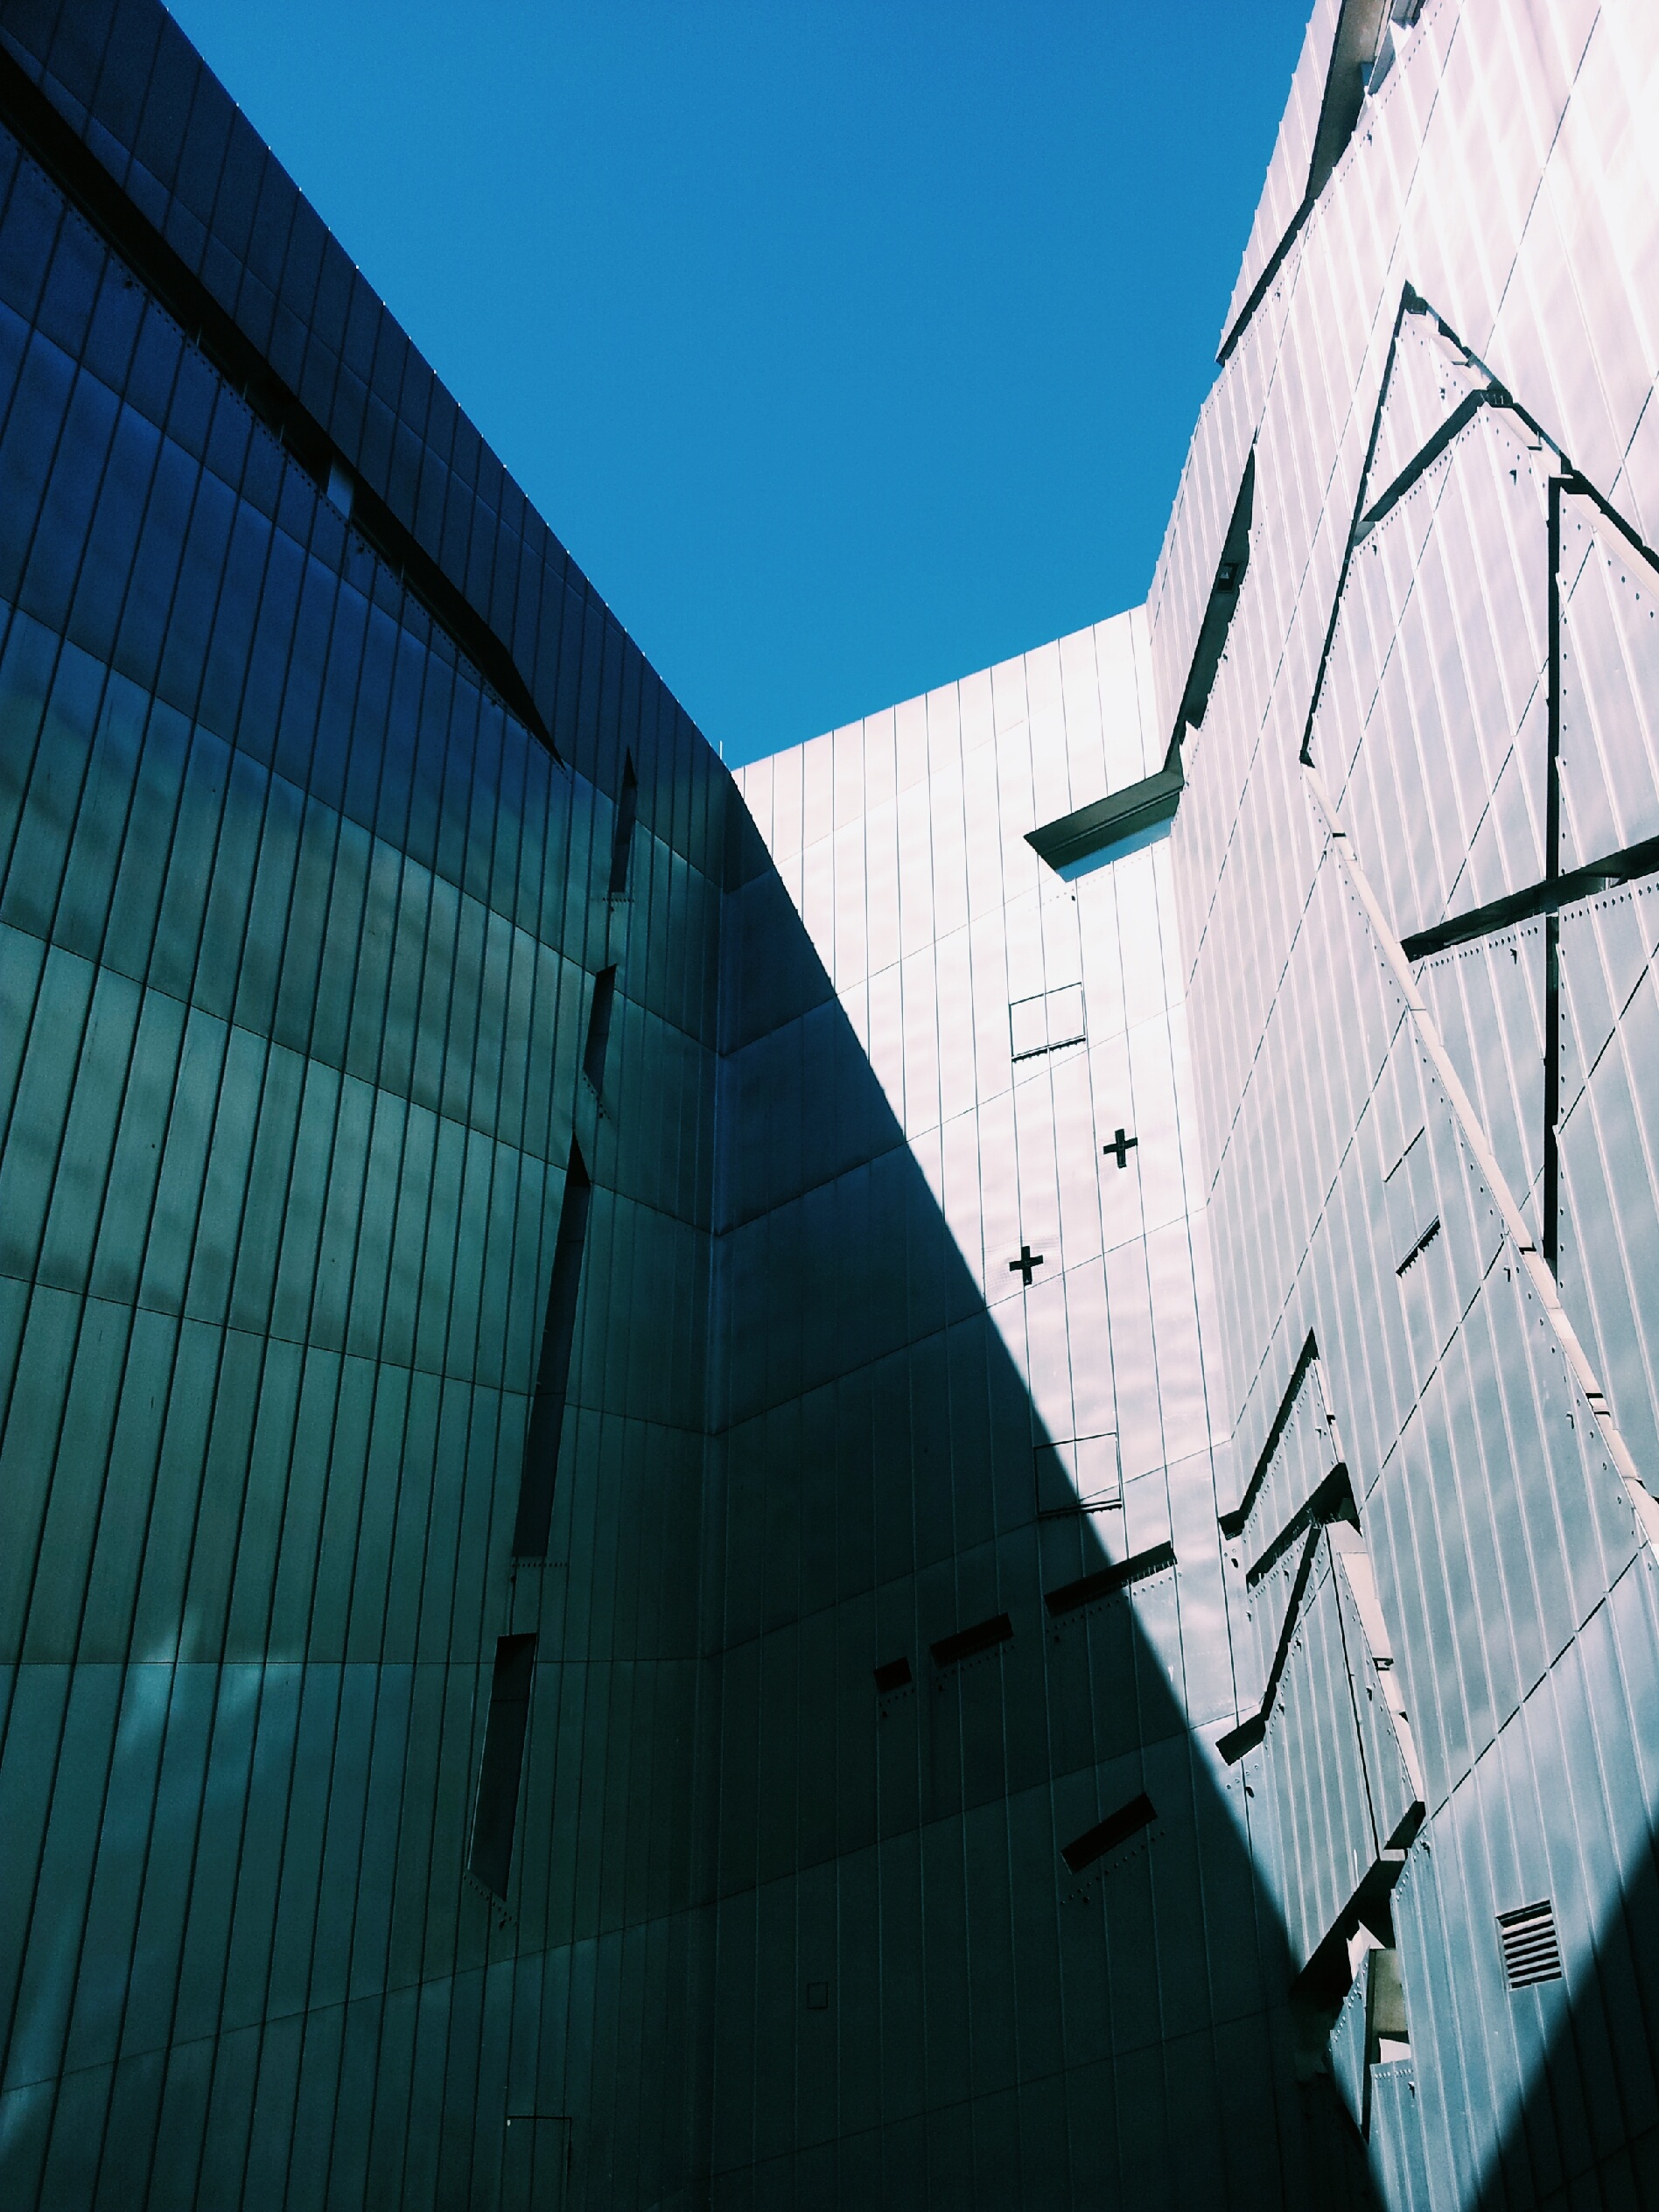
architecture, building, skyscraper, line, reflection, color, facade, blue, professional, tower block, symmetry, berlin, shape, jewish museum, atmosphere of earth